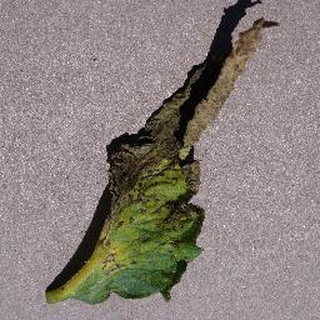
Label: tomato_septoria_leaf_spot